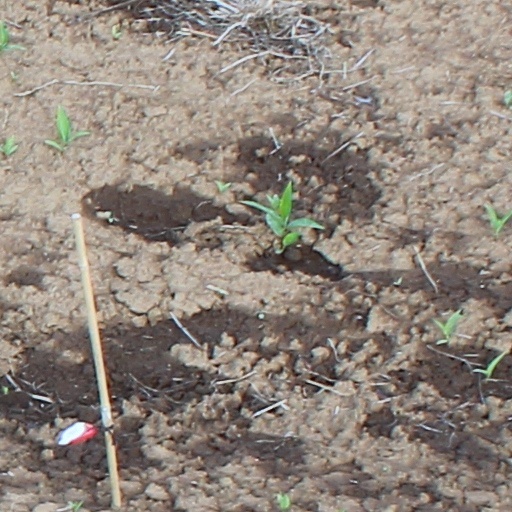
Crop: wheat